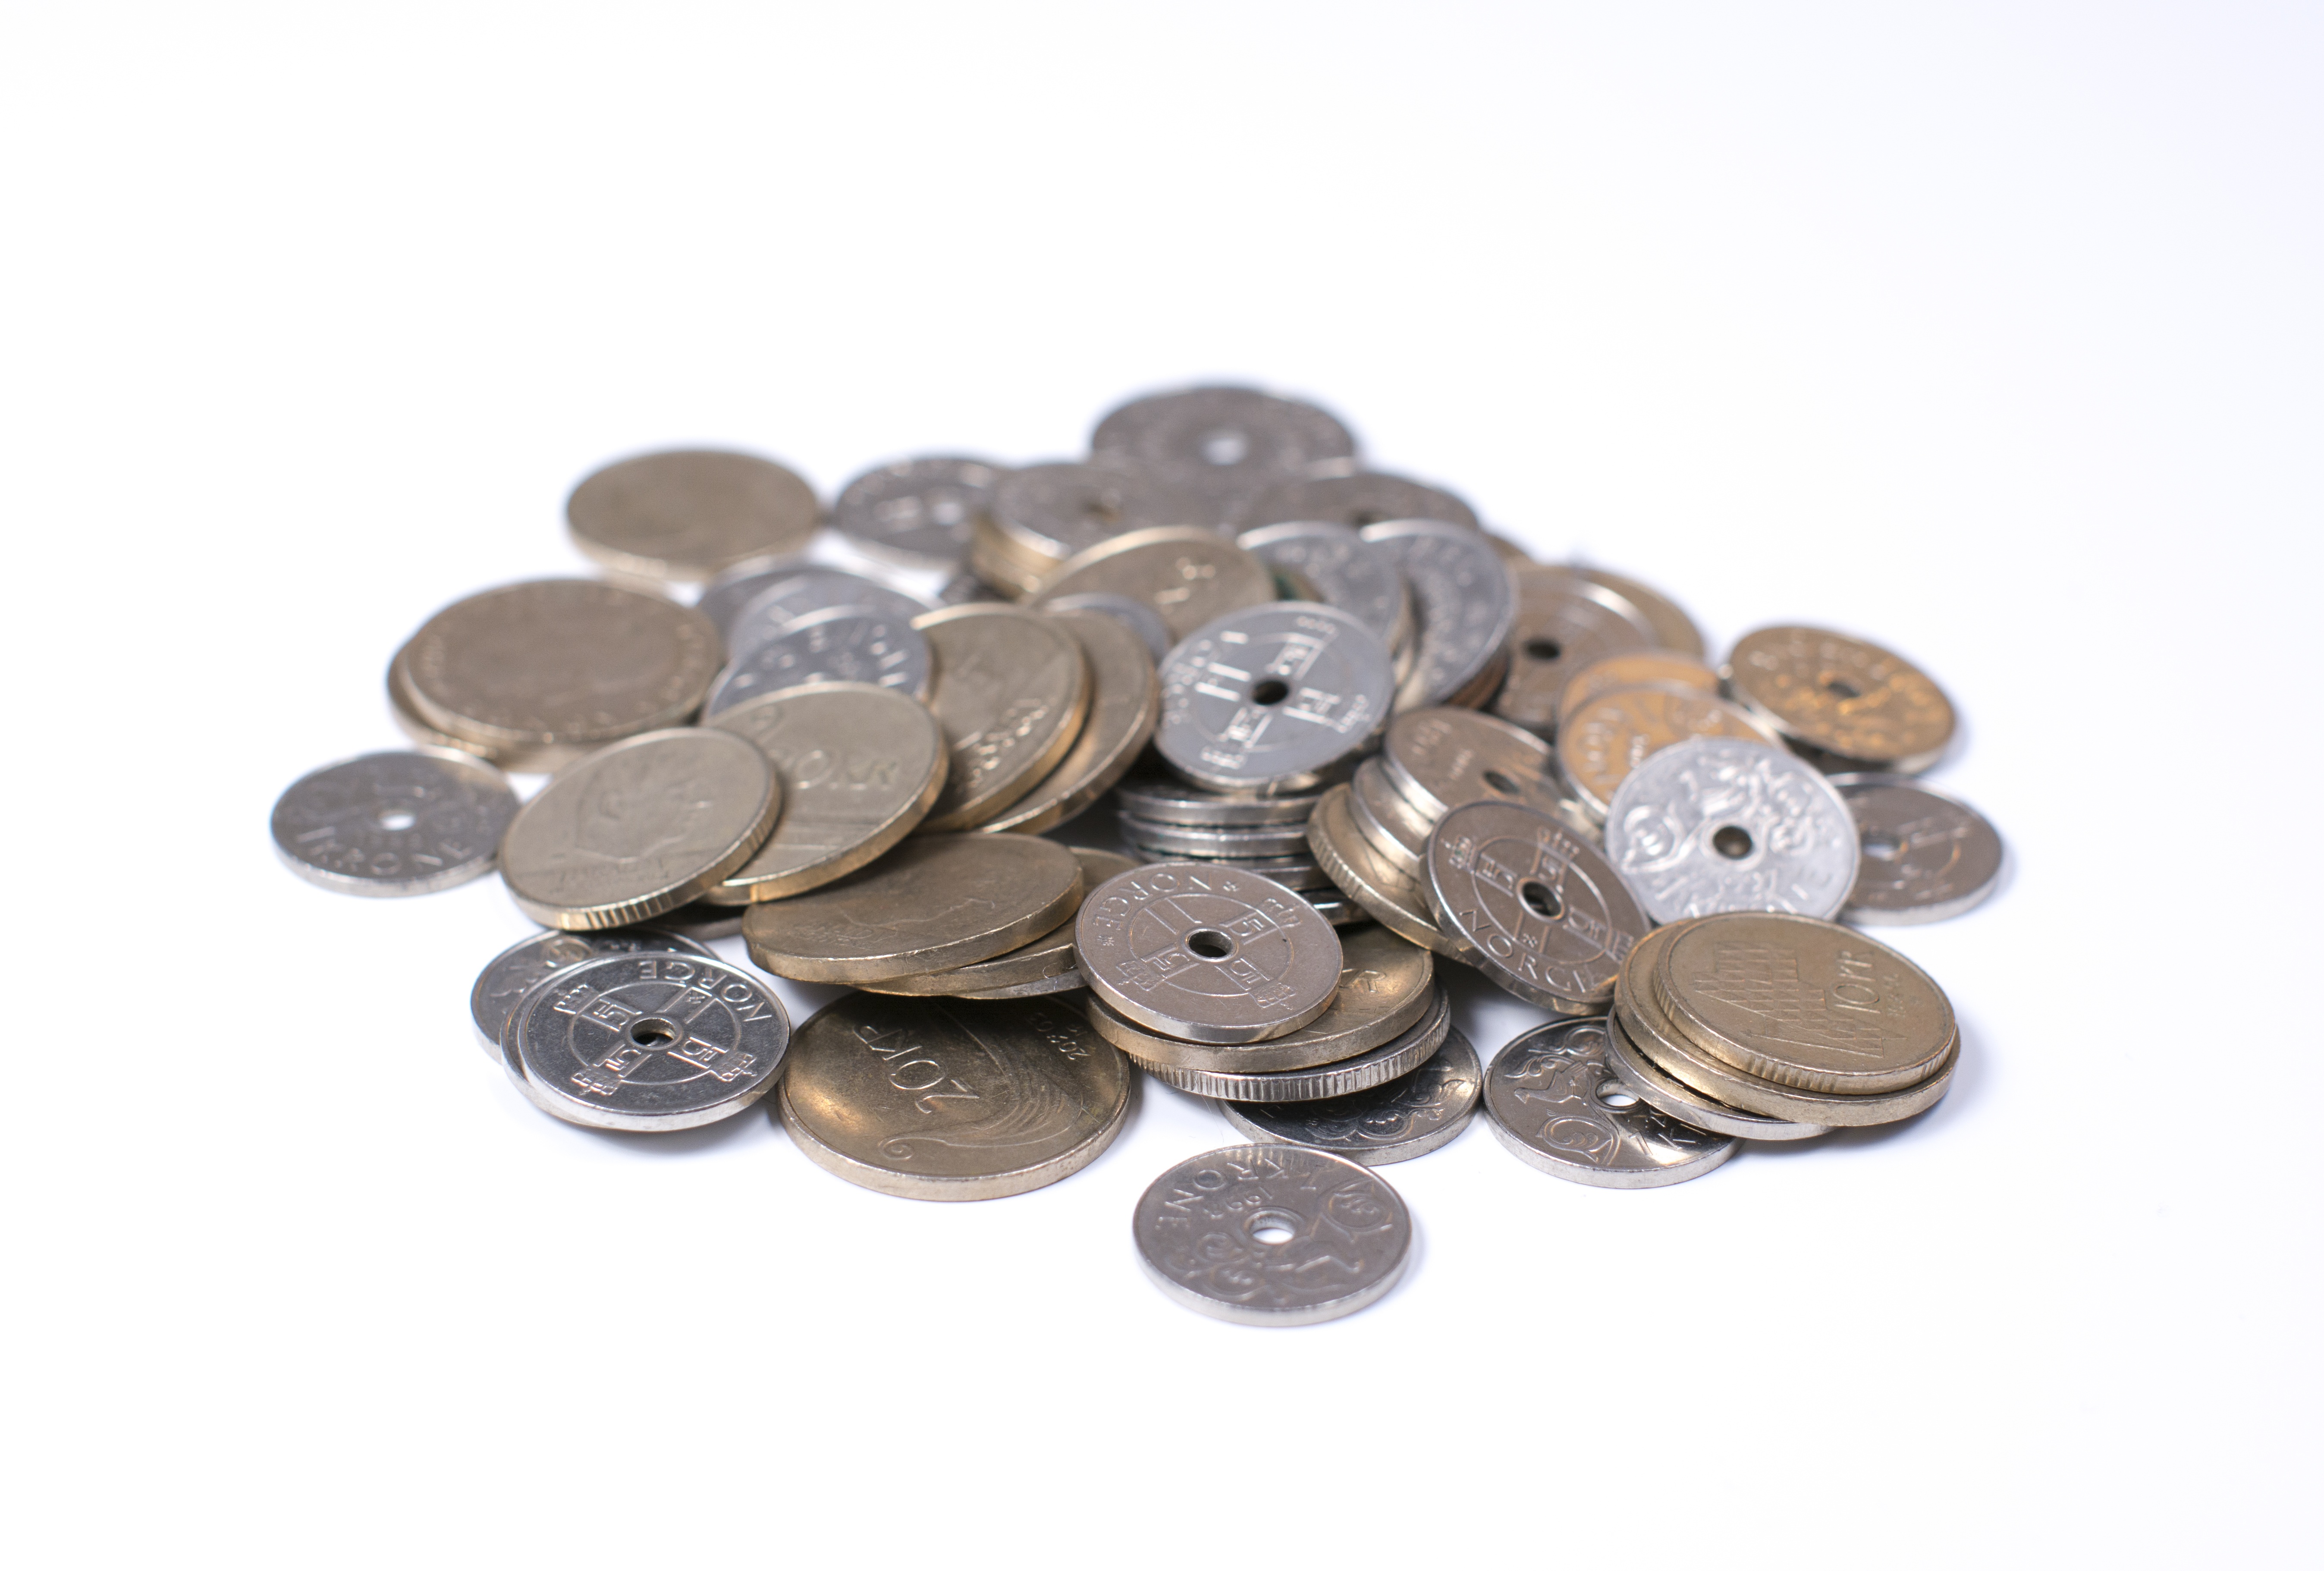
metal, money, button, crown, cash, silver, currency, coin, 1, 5, rich, coins, wealth, norwegian crowns